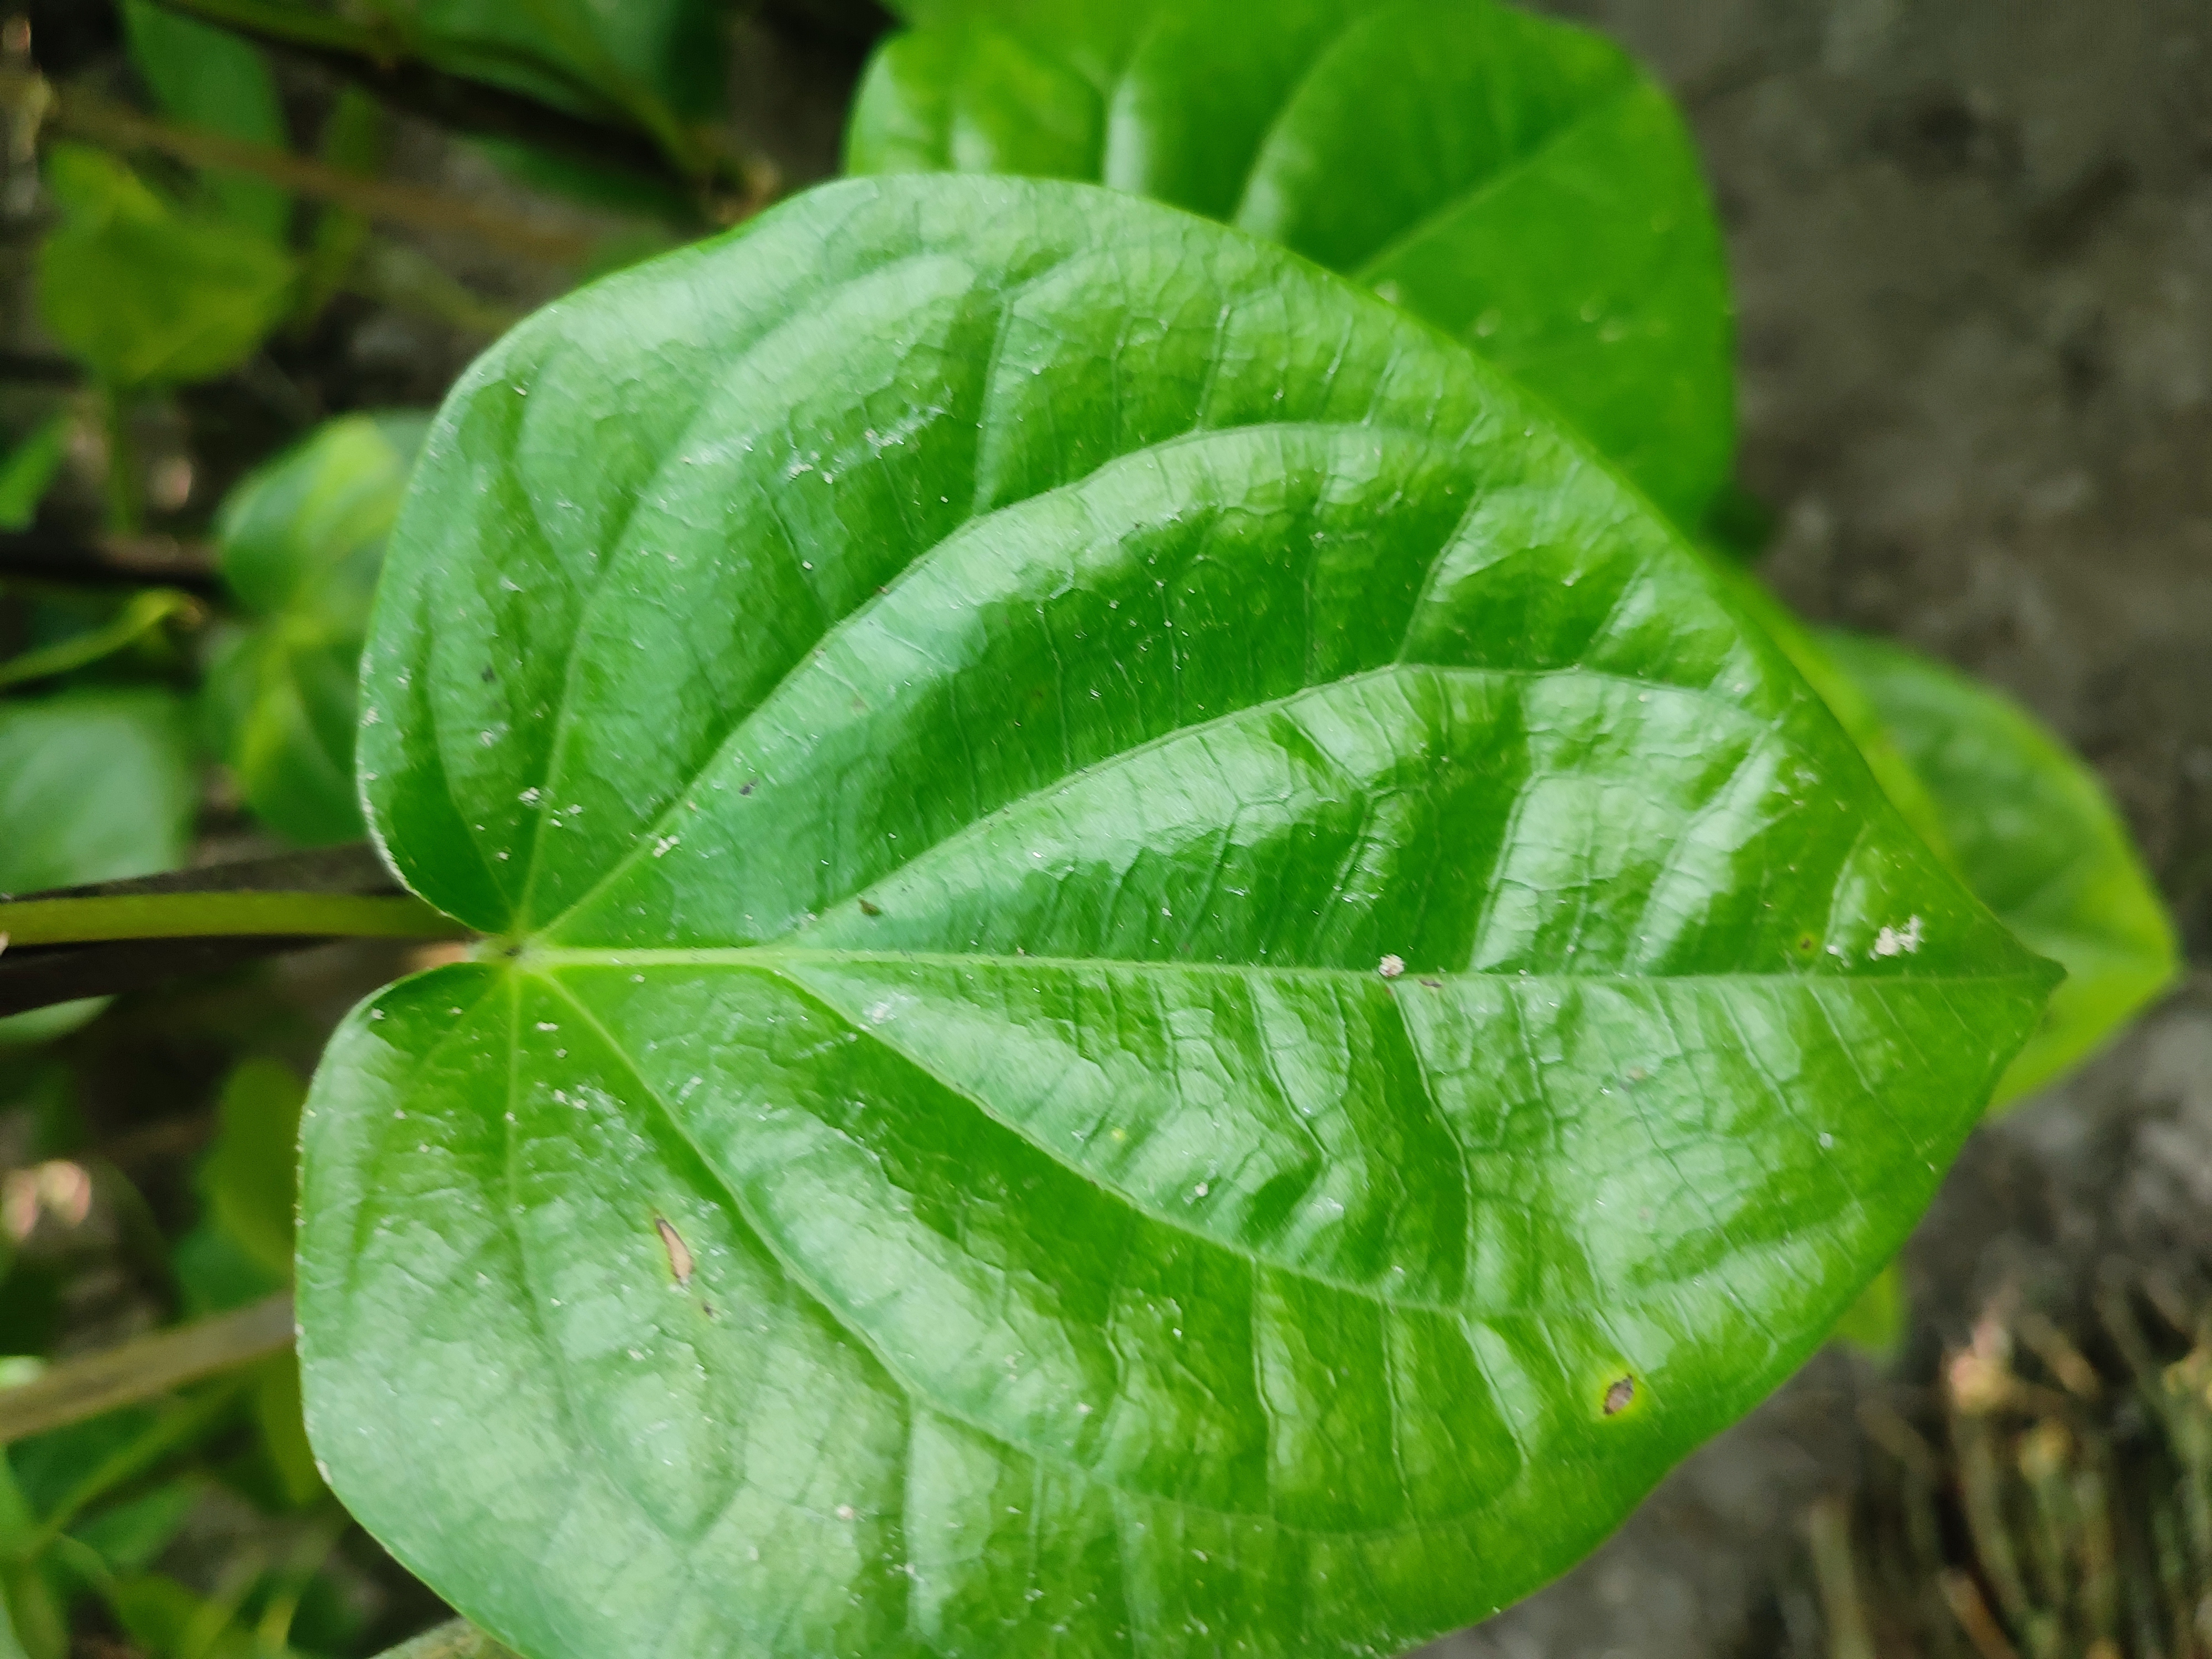
Label: Healthy_Leaf